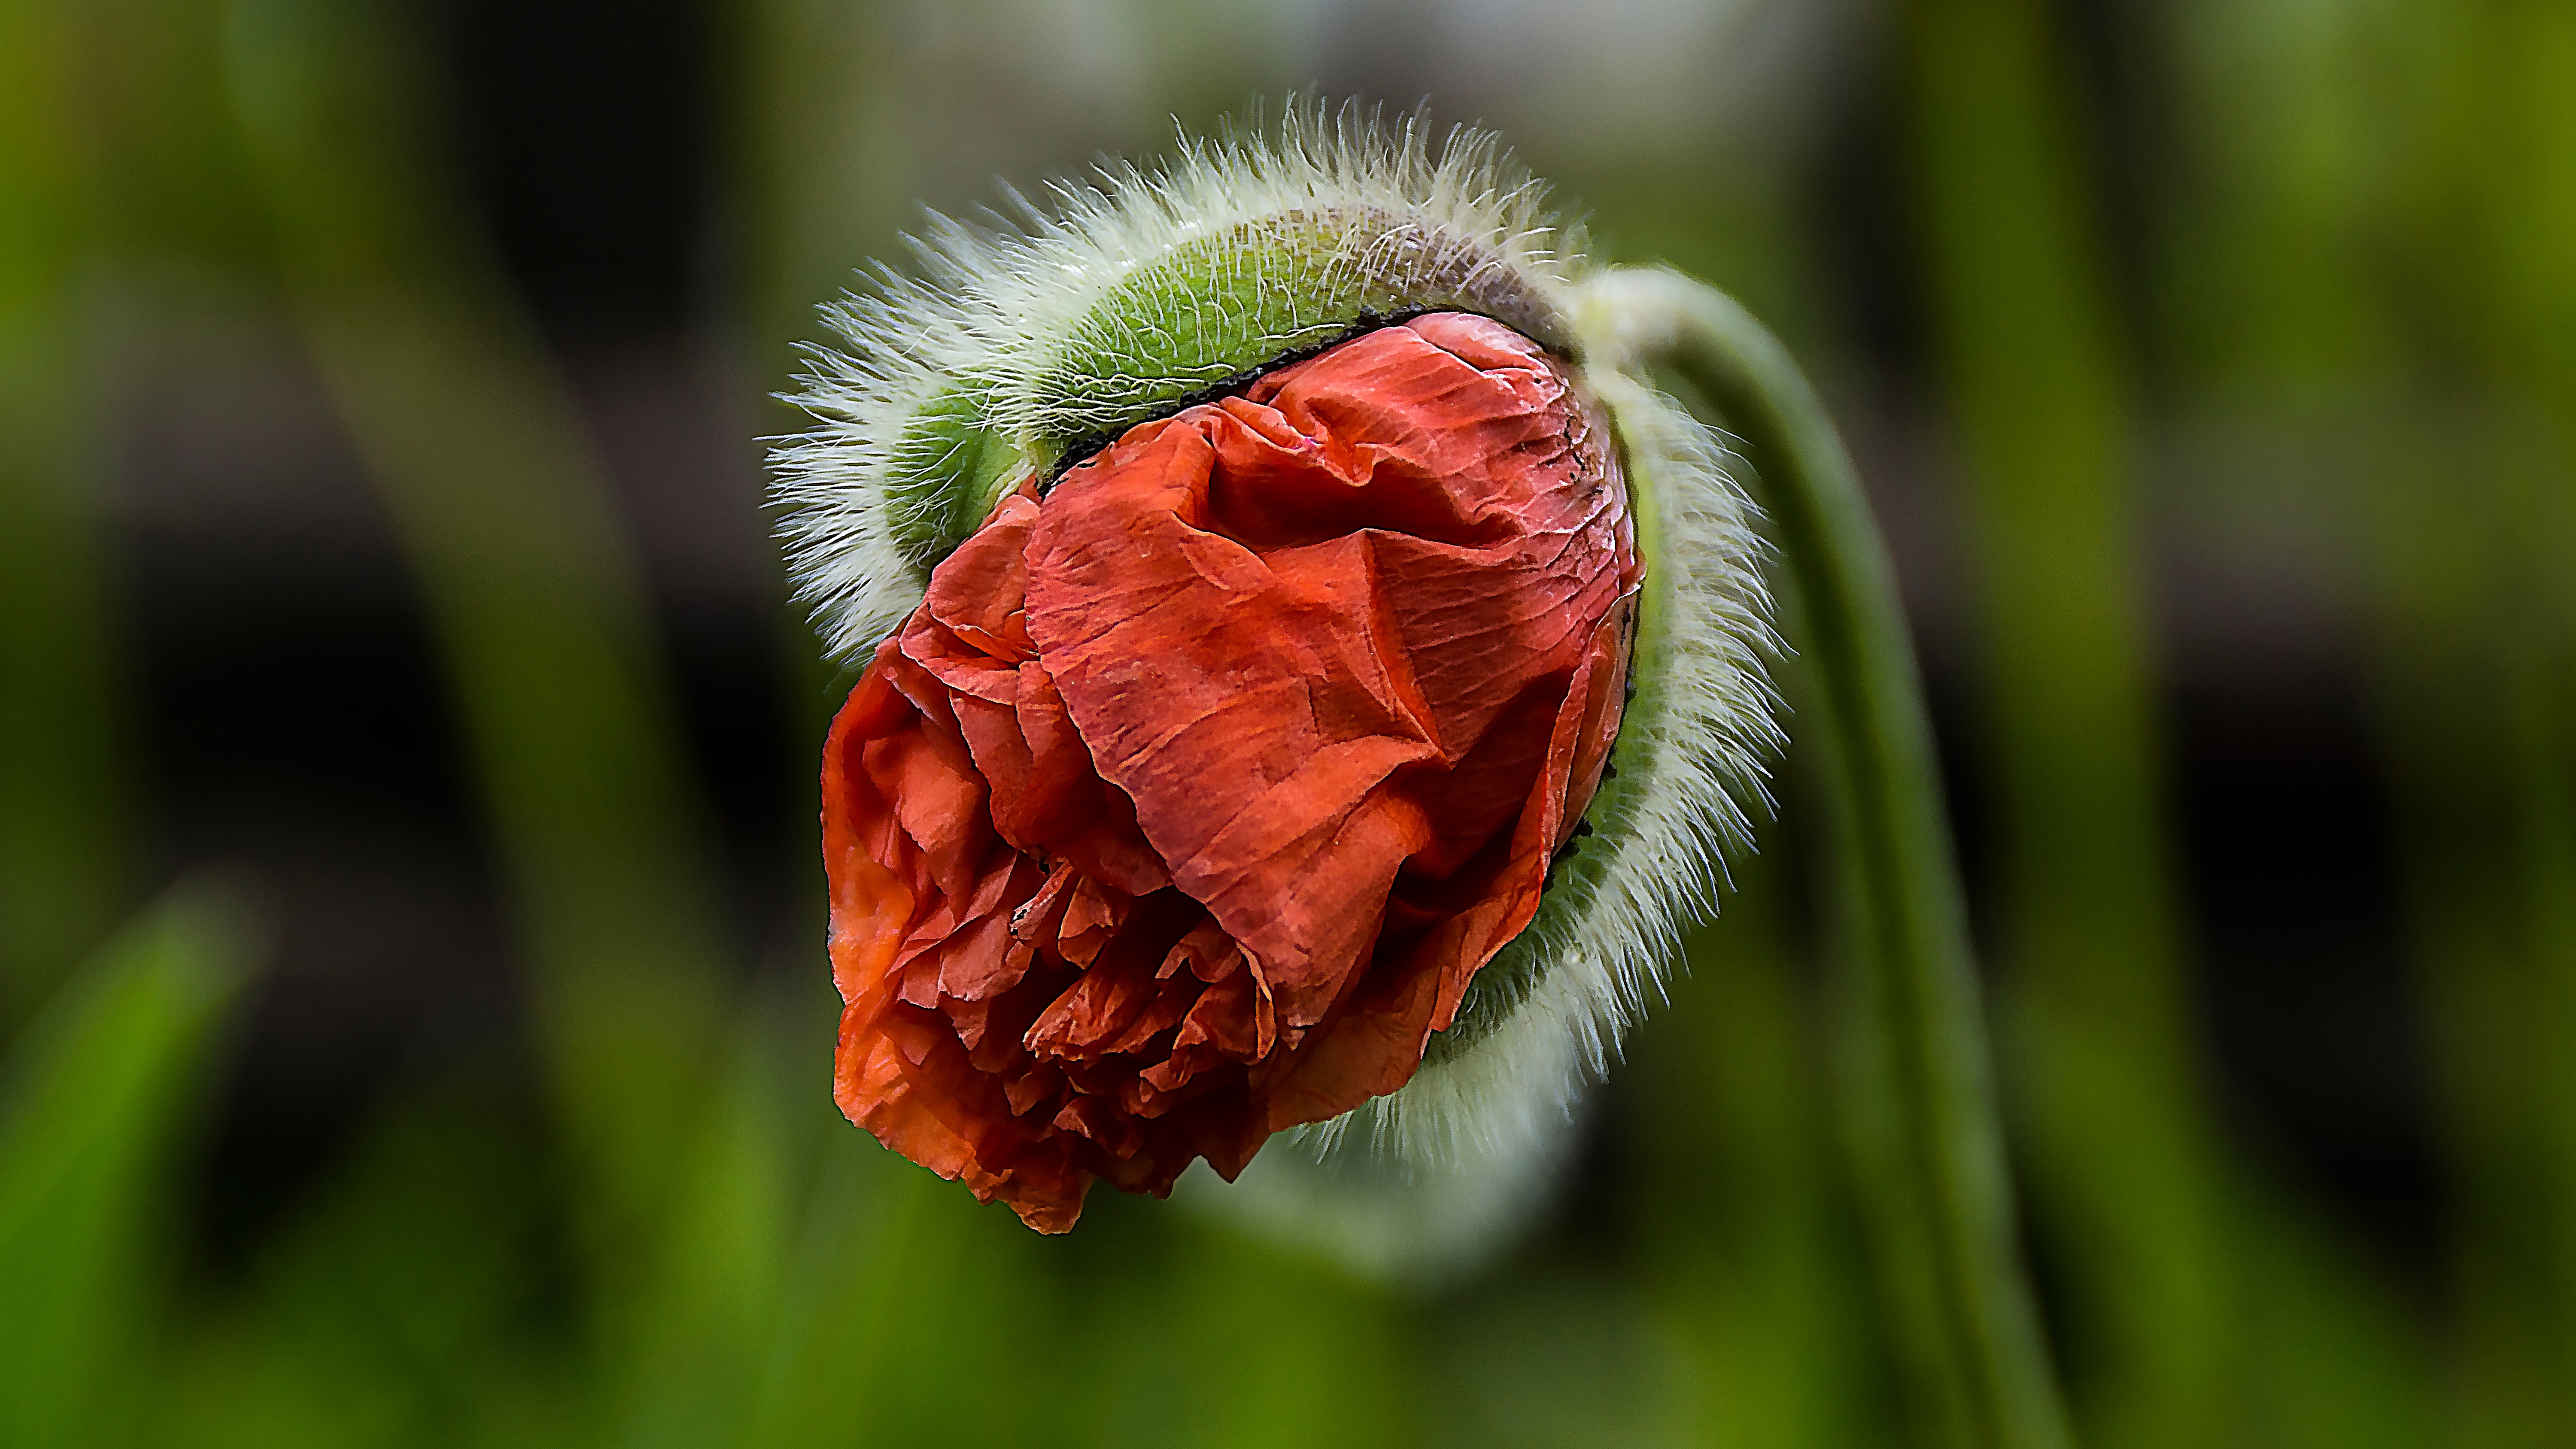
nature, grass, blossom, plant, field, photography, meadow, leaf, flower, petal, bloom, summer, spring, green, red, botany, garden, close, flora, wildflower, close up, red poppy, poppy, bud, macro photography, flowering plant, mohngewaechs, plant stem, land plant, poppy family